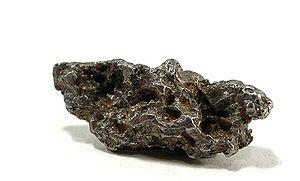
Le platine natif est une espèce minérale naturelle, corps simple métallique, très dense et très rare de formule chimique Pt, correspondant à l'élément chimique platine noté Pt. Le platine appartient à la classe minéralogique des éléments natifs, en particulier il s'agit d'un métal natif.